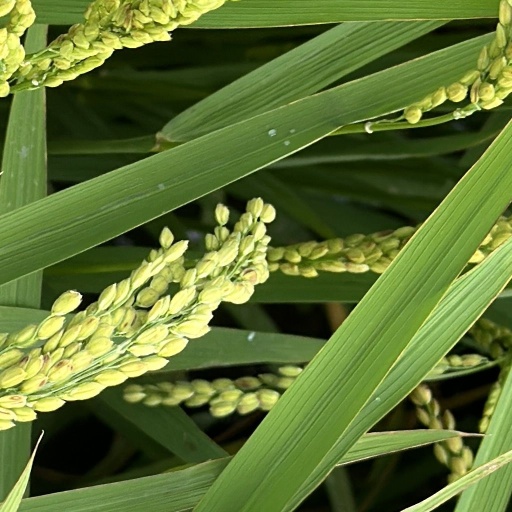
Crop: rice